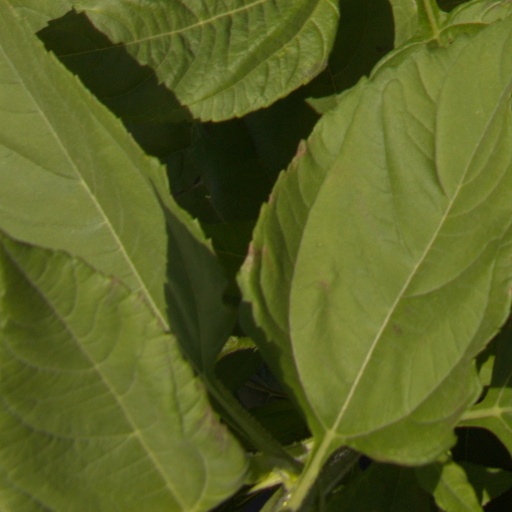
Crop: Jerusalem artichoke